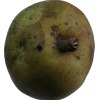
Label: pear